William Morton (theatre manager)

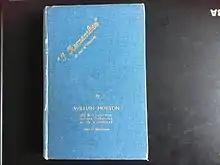
"I Believe", William Morton's memoirs, published in 1934

In 1895 the Sefton Parry Trust persuaded Morton to take over management of the now loss-making Theatre Royal in Hull. The rent would be £20 per week, the total weekly costs, including rates taxes and salaries, £120. He was warned that Yorkshiremen liked their beer and whisky so his plan to do away with the bars caused quite a sensation. On 22 July, he told the "Hull Daily Mail", "I hope to spend one week in each month at Hull. My second son, W. F. Morton, arrives here today to assume the duties of Managing Director." 'W. F.' had been touring for two years with Morton's own version of the comedy-drama, "The Ups and Downs of Life", in which youngest son Tom had also appeared. Morton's son-in-law Tom Bogue was to be resident artist. From this point on it was clearly a family business, and it prospered.